History of Rio Grande do Sul

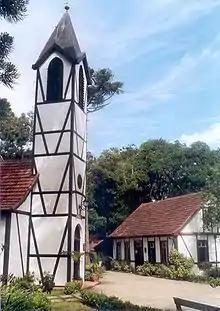
German half-timbered architecture in Nova Petrópolis

The year 1824 was marked by the beginning of German colonization in the state, an initiative of the imperial government to populate the south, which aimed to dignify the manual labor, form a middle class independent of the landowners, swell the forces of defense of the territory, and boost the supply of the cities. The government's immigration policy also included the desire to "whiten" the Brazilian population, which until then was mostly black and "mestizo". This would be repeated at the end of the century, with the incentive to the immigration of Italians, Iberians, and Slavs.